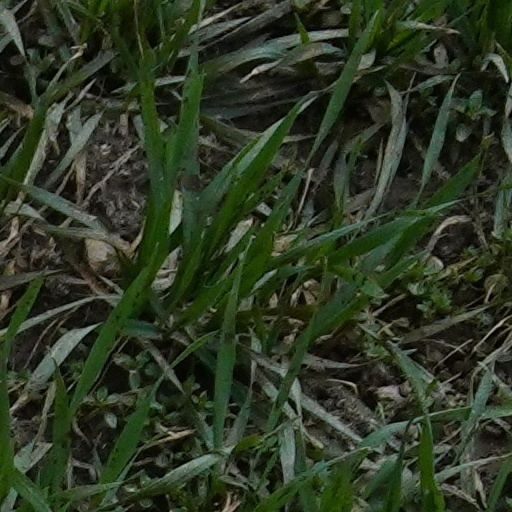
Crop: wheat